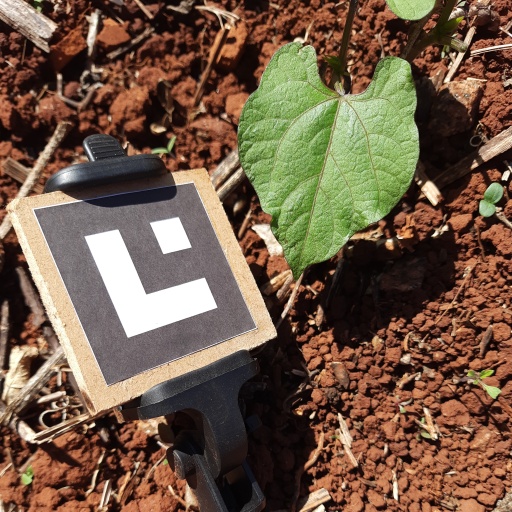
Observations: wavy surface, no eating holes, under sunlight